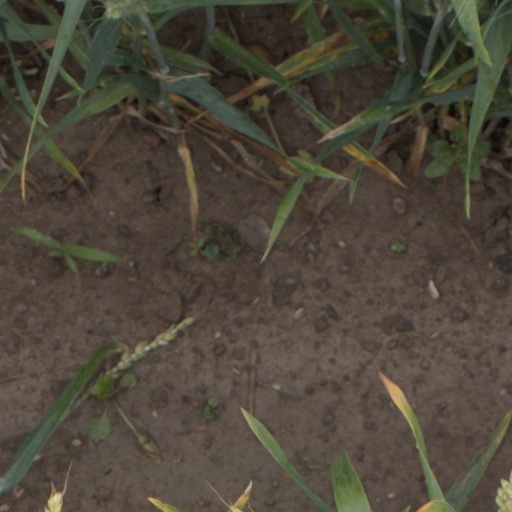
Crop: wheat